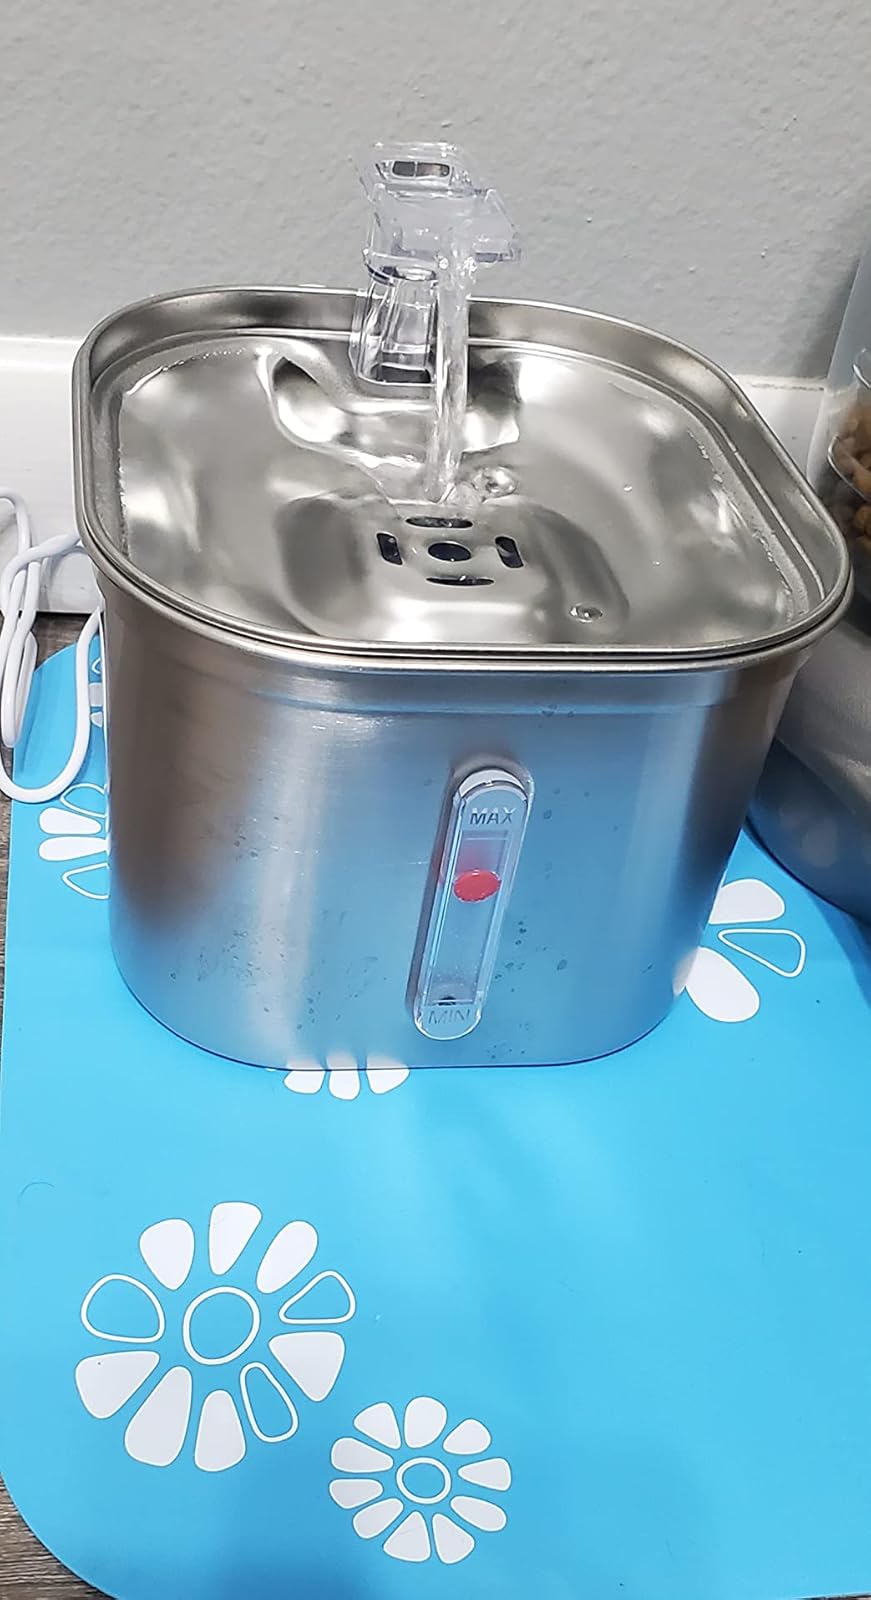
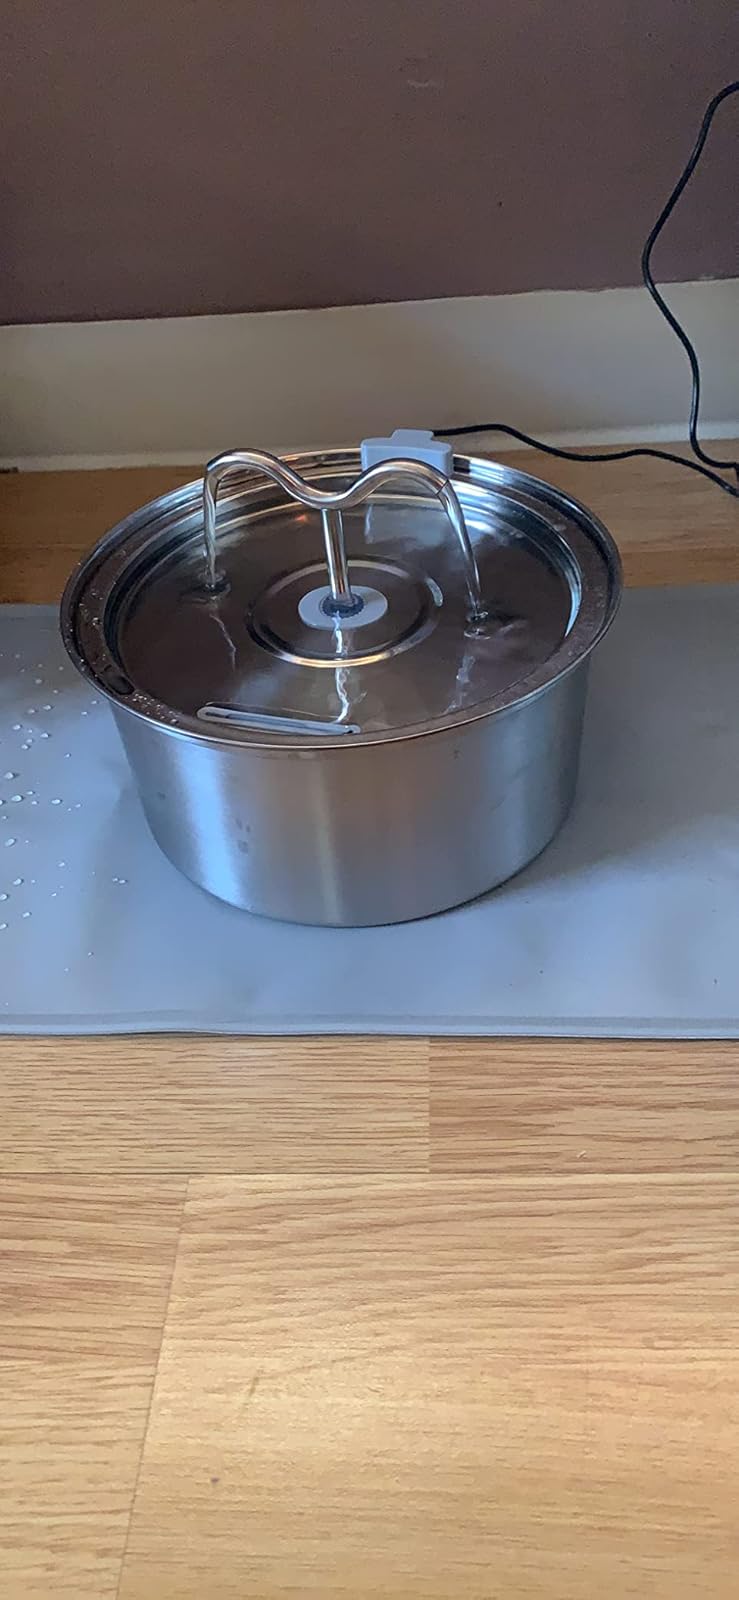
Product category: items_bowl
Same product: no